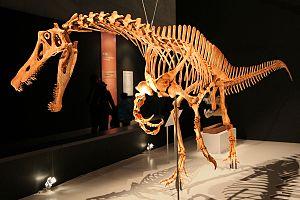
Spinosaurus est un genre de dinosaures théropodes appartenant au clade des Spinosauridae et ayant vécu à l'Albien et au Cénomanien, dans ce qui est actuellement l'Afrique du Nord.
Les paléontologues classent les animaux en de nombreuses familles, genres et espèces dont les représentants possèdent des caractéristiques communes issues non d'une convergence évolutive mais d'un ancêtre commun. L'arbre généalogique des animaux ainsi reconstitué, est représenté par un cladogramme. La classification des espèces est parfois difficile notamment lorsque les fossiles sont rares et fragmentaires. La nomenclature est par conséquent régulièrement modifiée ou mise à jour en fonction des nouvelles découvertes.
Les paléontologues divisent les dinosaures en plusieurs clades selon leur arbre généalogique. Les représentants d'un de ces clades possèdent tous des caractéristiques communes.
Les Spinosauridae forment une famille de dinosaures théropodes caractérisés par un crâne étroit très allongé vers l'avant et dont la mâchoire et le museau sont munis de dents coniques ainsi qu'une extrémité antérieure ayant une forme de spatule. Découverts sur l'ensemble des continents mis à part l'Antarctique, ils sont déjà présents au Jurassique supérieur et persistent jusqu'au Cénomanien bien qu'une dent de spinosauridé semble provenir d'un étage plus récent. Ils comprennent actuellement moins de dix genres valides de dinosaures dont les mieux connus sont Baryonyx, Suchomimus, Irritator et Spinosaurus.